Jason Aldean

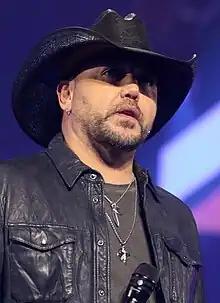
Aldean in 2022

Jason Aldine Williams (born February 28, 1977), known professionally as Jason Aldean, is an American country music singer. Since 2005, he has been signed to BBR Music Group (formerly known as Broken Bow Records), a record label for which he has released eleven albums and 40 singles. His 2010 album, "My Kinda Party", is certified quadruple-platinum by the Recording Industry Association of America (RIAA). His 2012 album "Night Train" is certified double-platinum, while his 2005 self-titled debut, 2007 album "Relentless", 2009 album "Wide Open", and 2014 album "Old Boots, New Dirt" are all certified platinum. Aldean has received five Grammy Award nominations throughout his career, twice for Best Country Album.